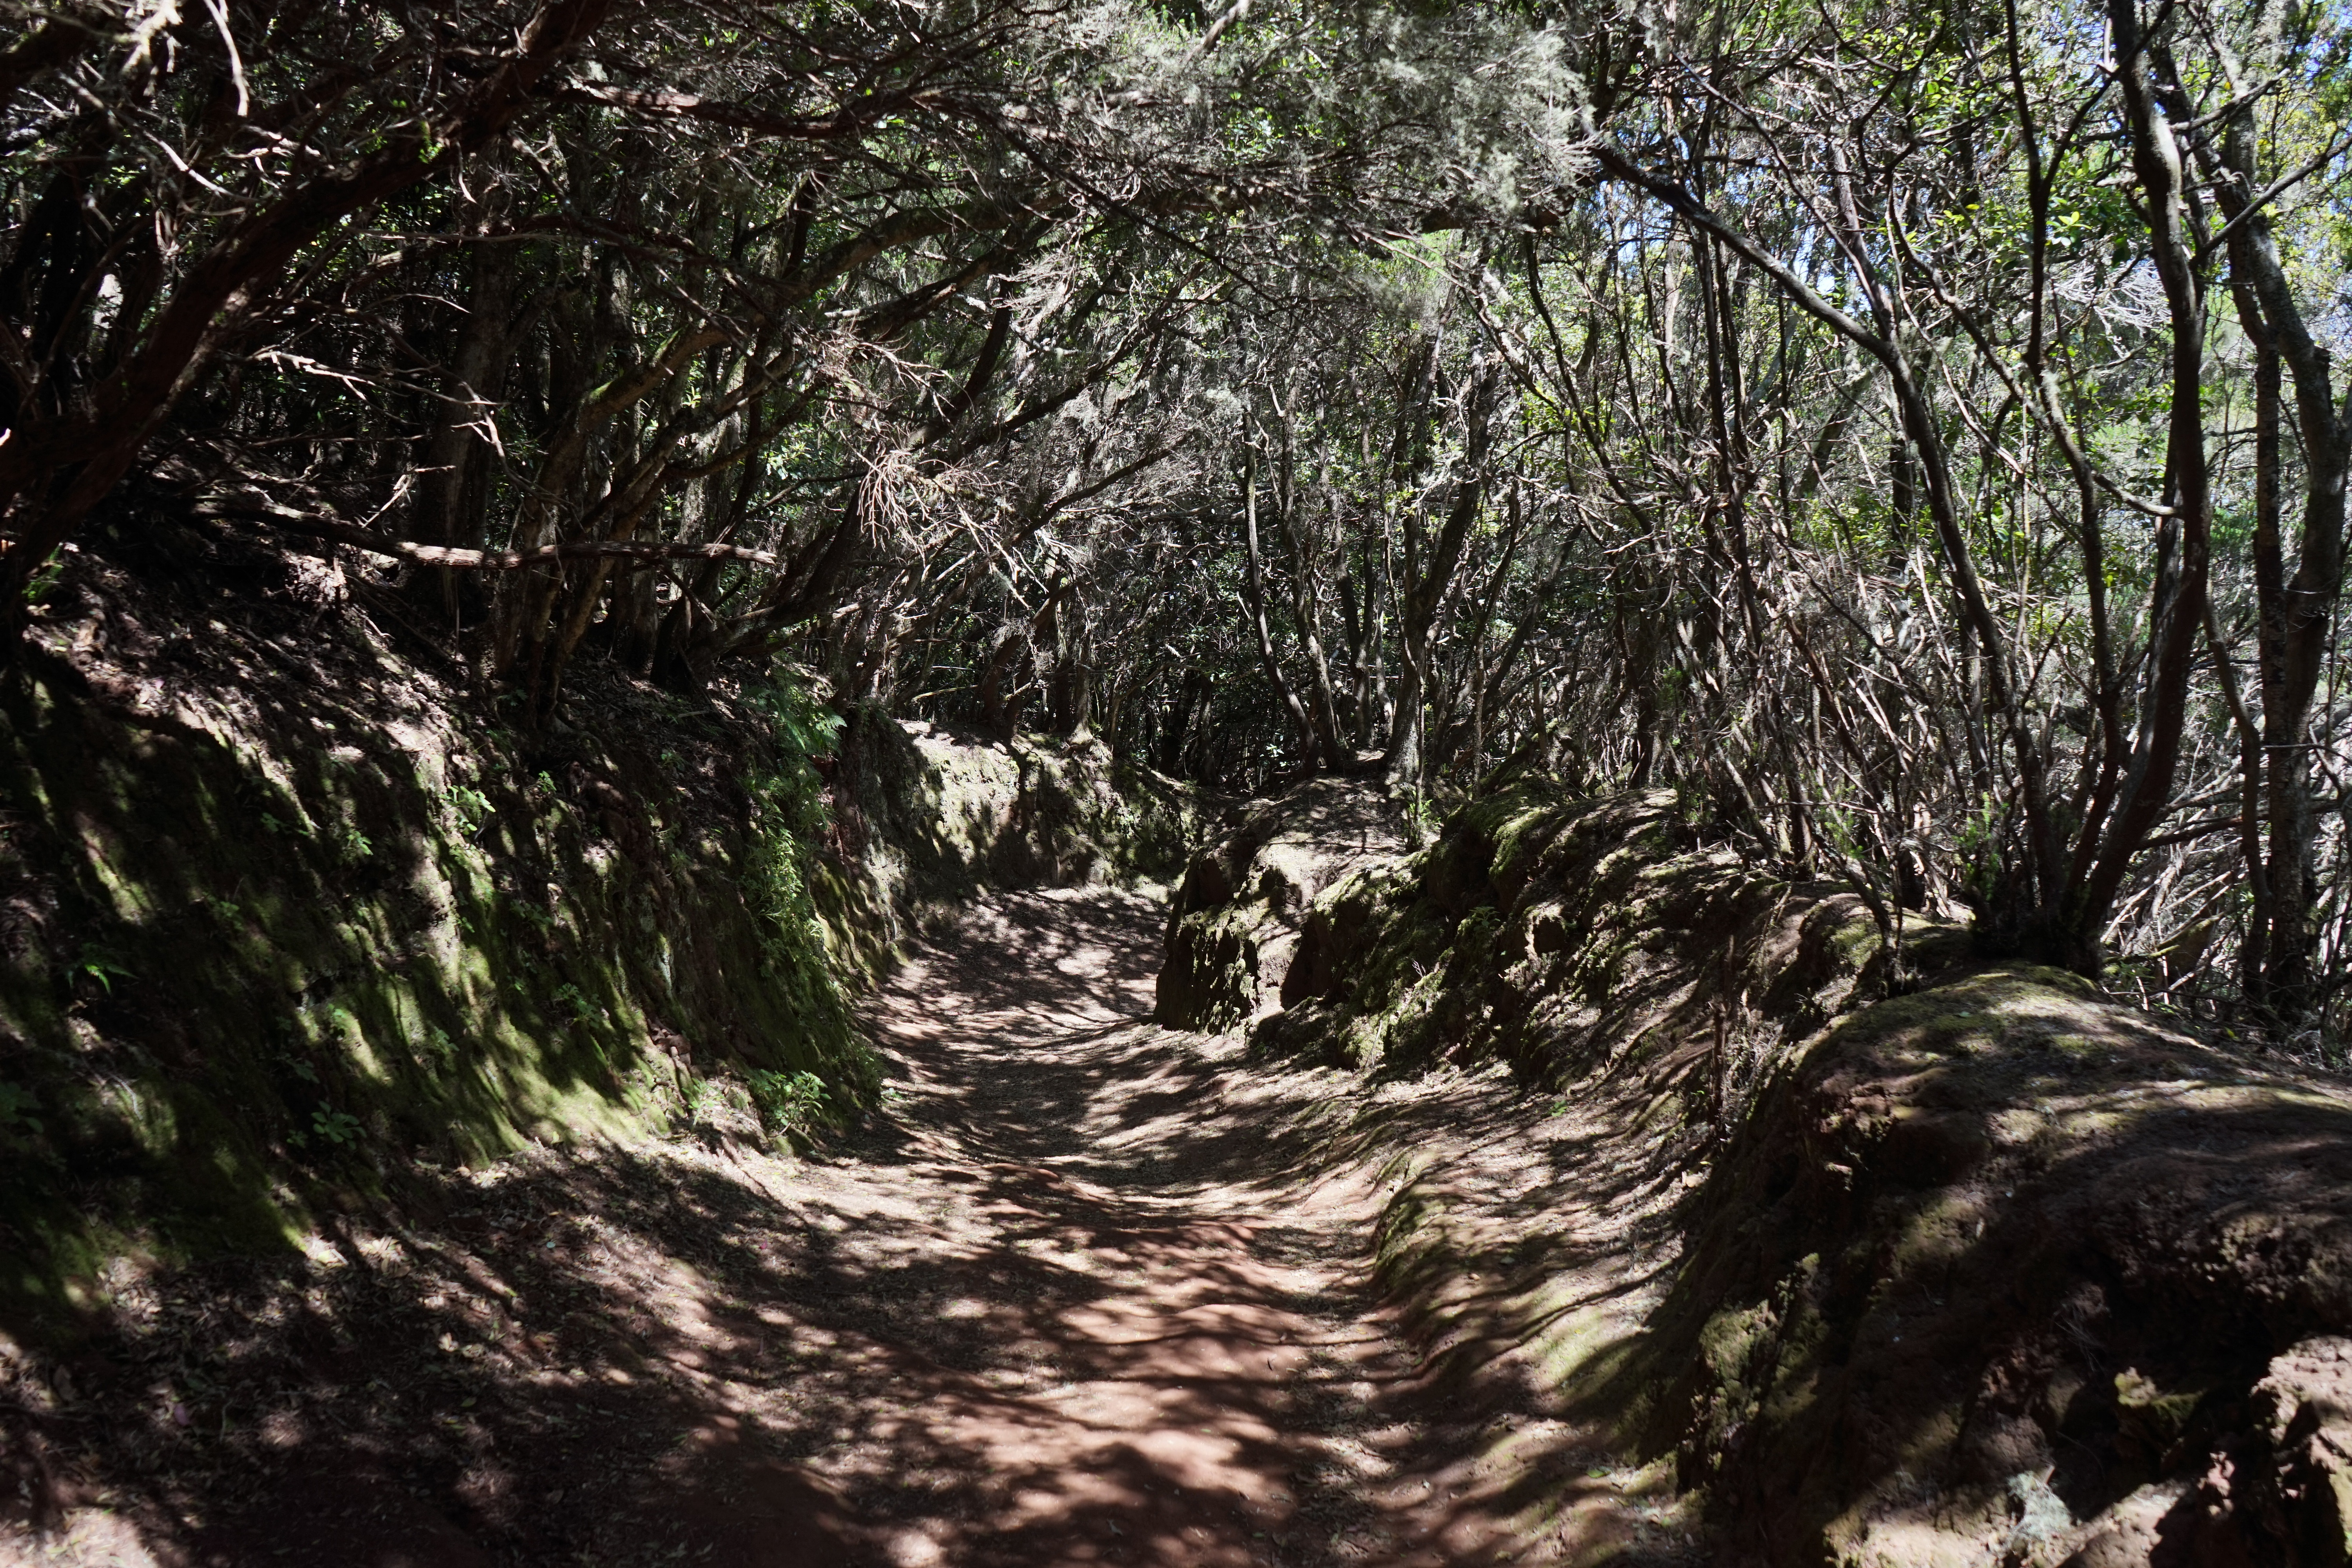
tree, forest, path, rock, wilderness, branch, trail, river, stream, jungle, soil, rainforest, ravine, tenerife, woodland, habitat, away, ecosystem, fairy tale forest, anaga landschaftspark, anaga mountains, anaga, natural environment, woody plant, parque rural de anaga, away he senses, laurel forest